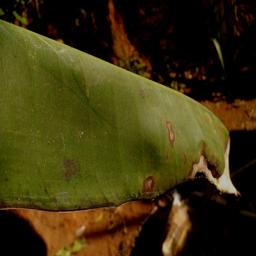
Label: MALBHOG LEAF